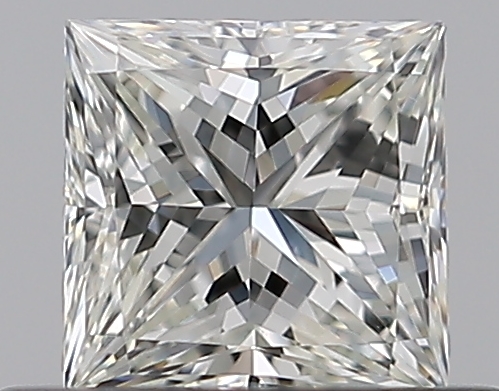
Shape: princess
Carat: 0.5
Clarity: VS1
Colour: I
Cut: VG
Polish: EX
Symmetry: VG
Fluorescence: N
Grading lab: GIA
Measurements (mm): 4.42 x 4.33 x 3.11